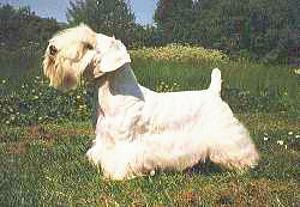
Sealyham_terrier